Ludlow Massacre

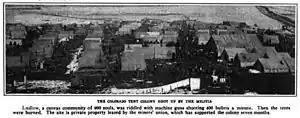
The Ludlow tent colony prior to the massacre. The caption reads: "Ludlow, a canvas community of 900 souls, was riddled with machine guns shooting 400 bullets a minute. Then the tents were burned. The site is private property leased by the miners' union, which has supported the colony seven months."

Areas of the Rocky Mountains have veins of coal close to the surface, providing significant and relatively accessible reserves. In 1867, these coal deposits caught the attention of William Jackson Palmer, then leading a survey team planning the route of the Kansas Pacific Railway. The rapid expansion of rail transport in the United States made coal a highly valued commodity, and it was rapidly commercialized.